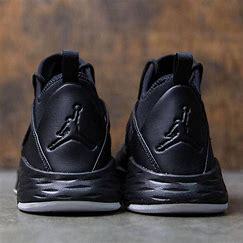
Brand: Jordan
Model: Formula 23